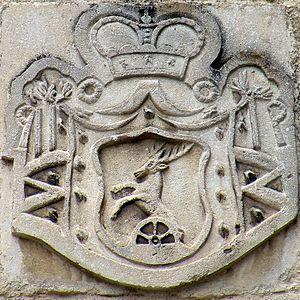
La famille Pálffy, ou Pálffy d'Erdőd est une ancienne famille aristocratique hongroise, implantée en Haute-Hongrie, détenant le titre de comte du Saint-Empire.